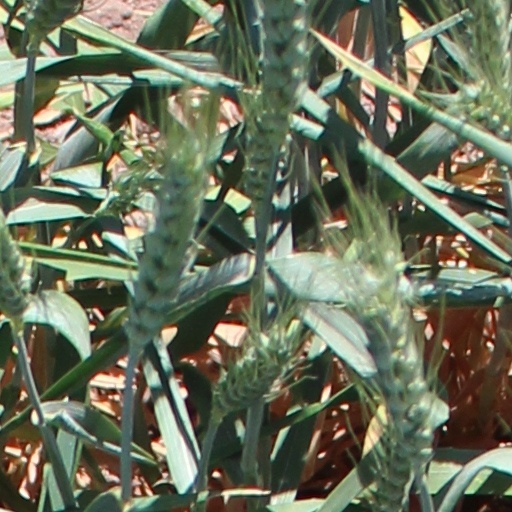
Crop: wheat